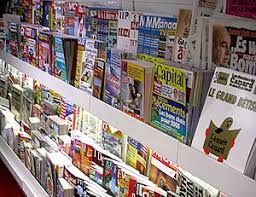
Label: paper